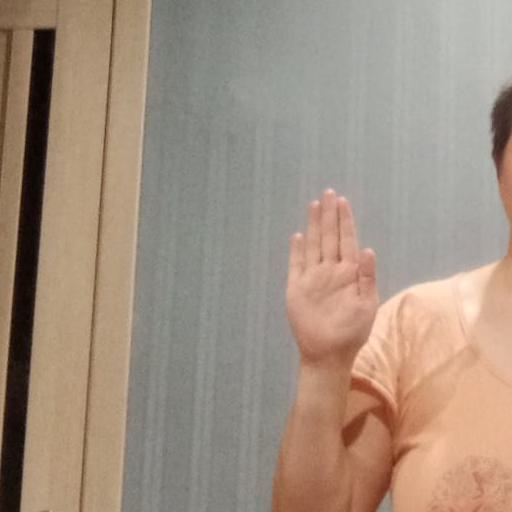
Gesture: stop